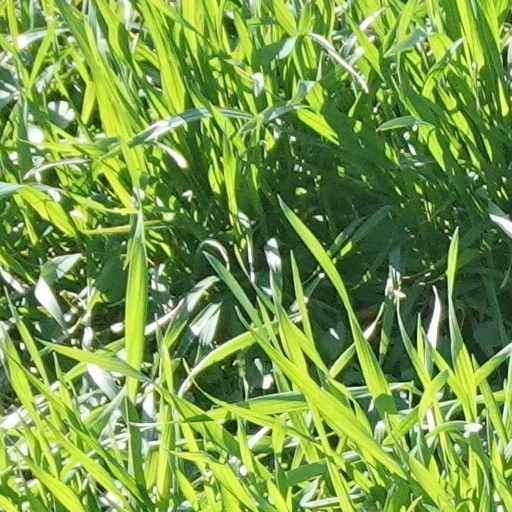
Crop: wheat